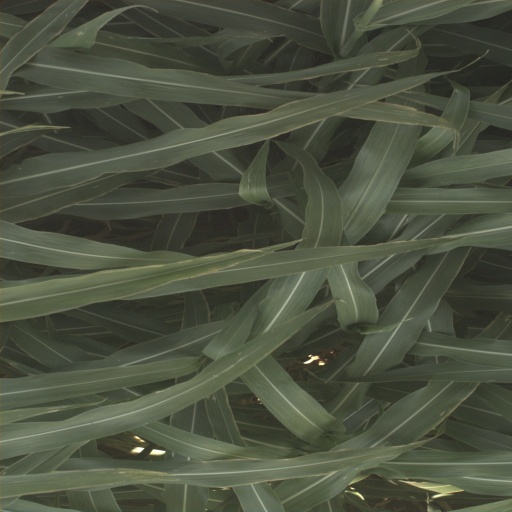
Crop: sorghum